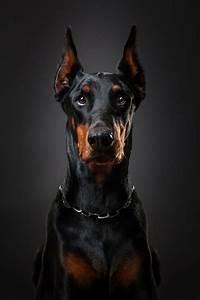
dog